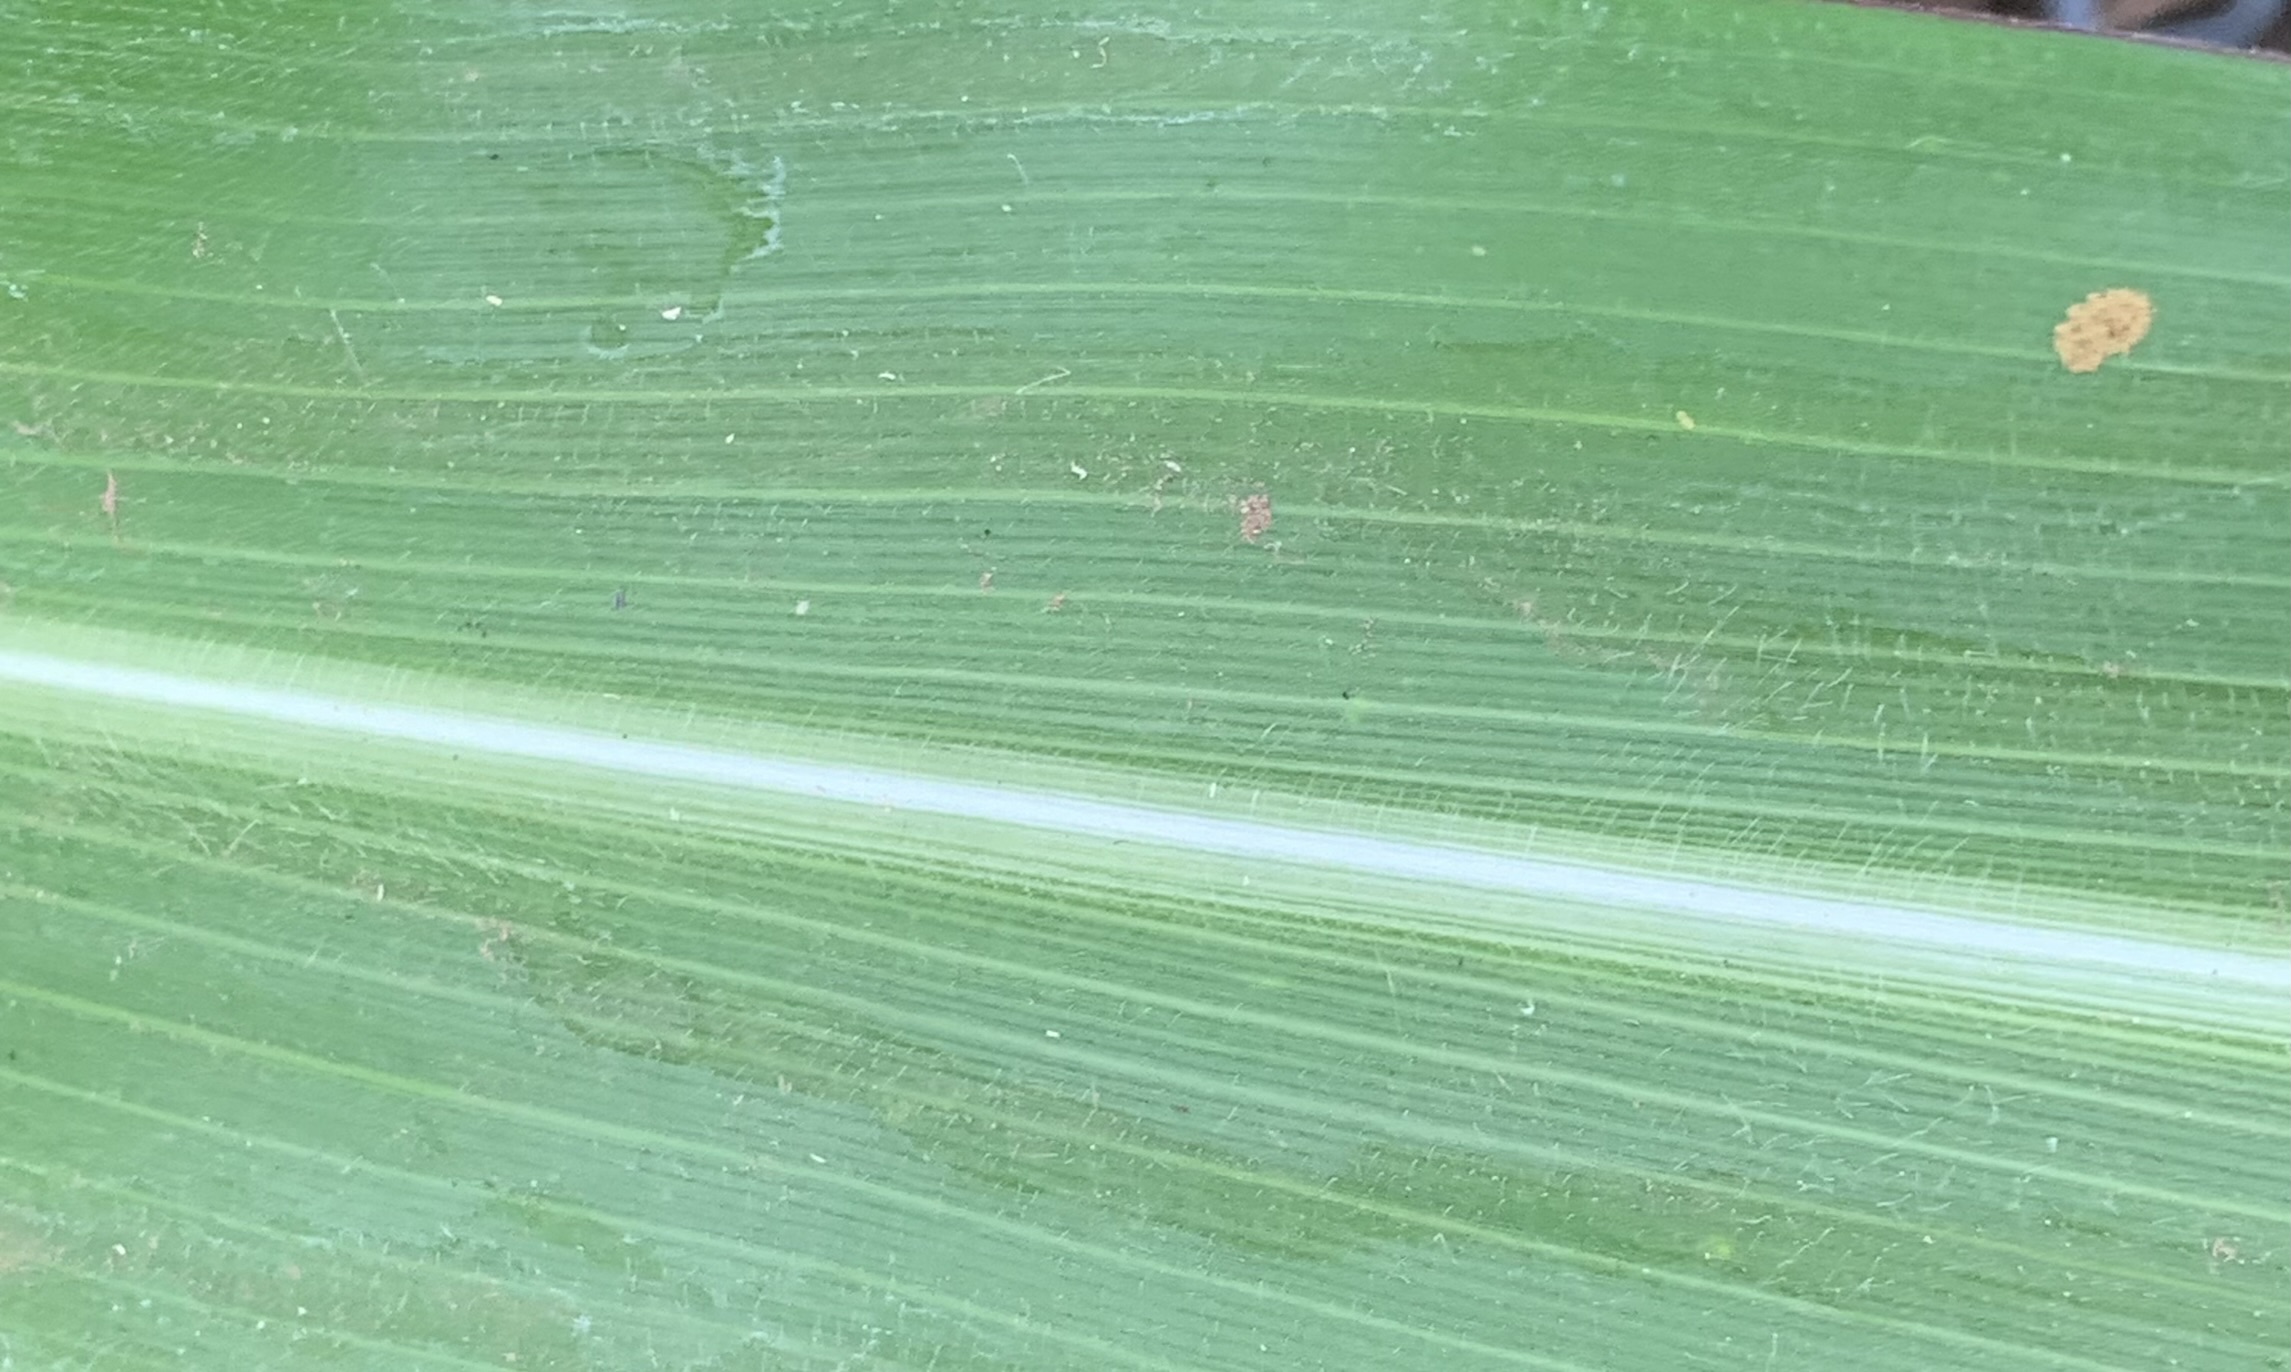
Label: Healthy